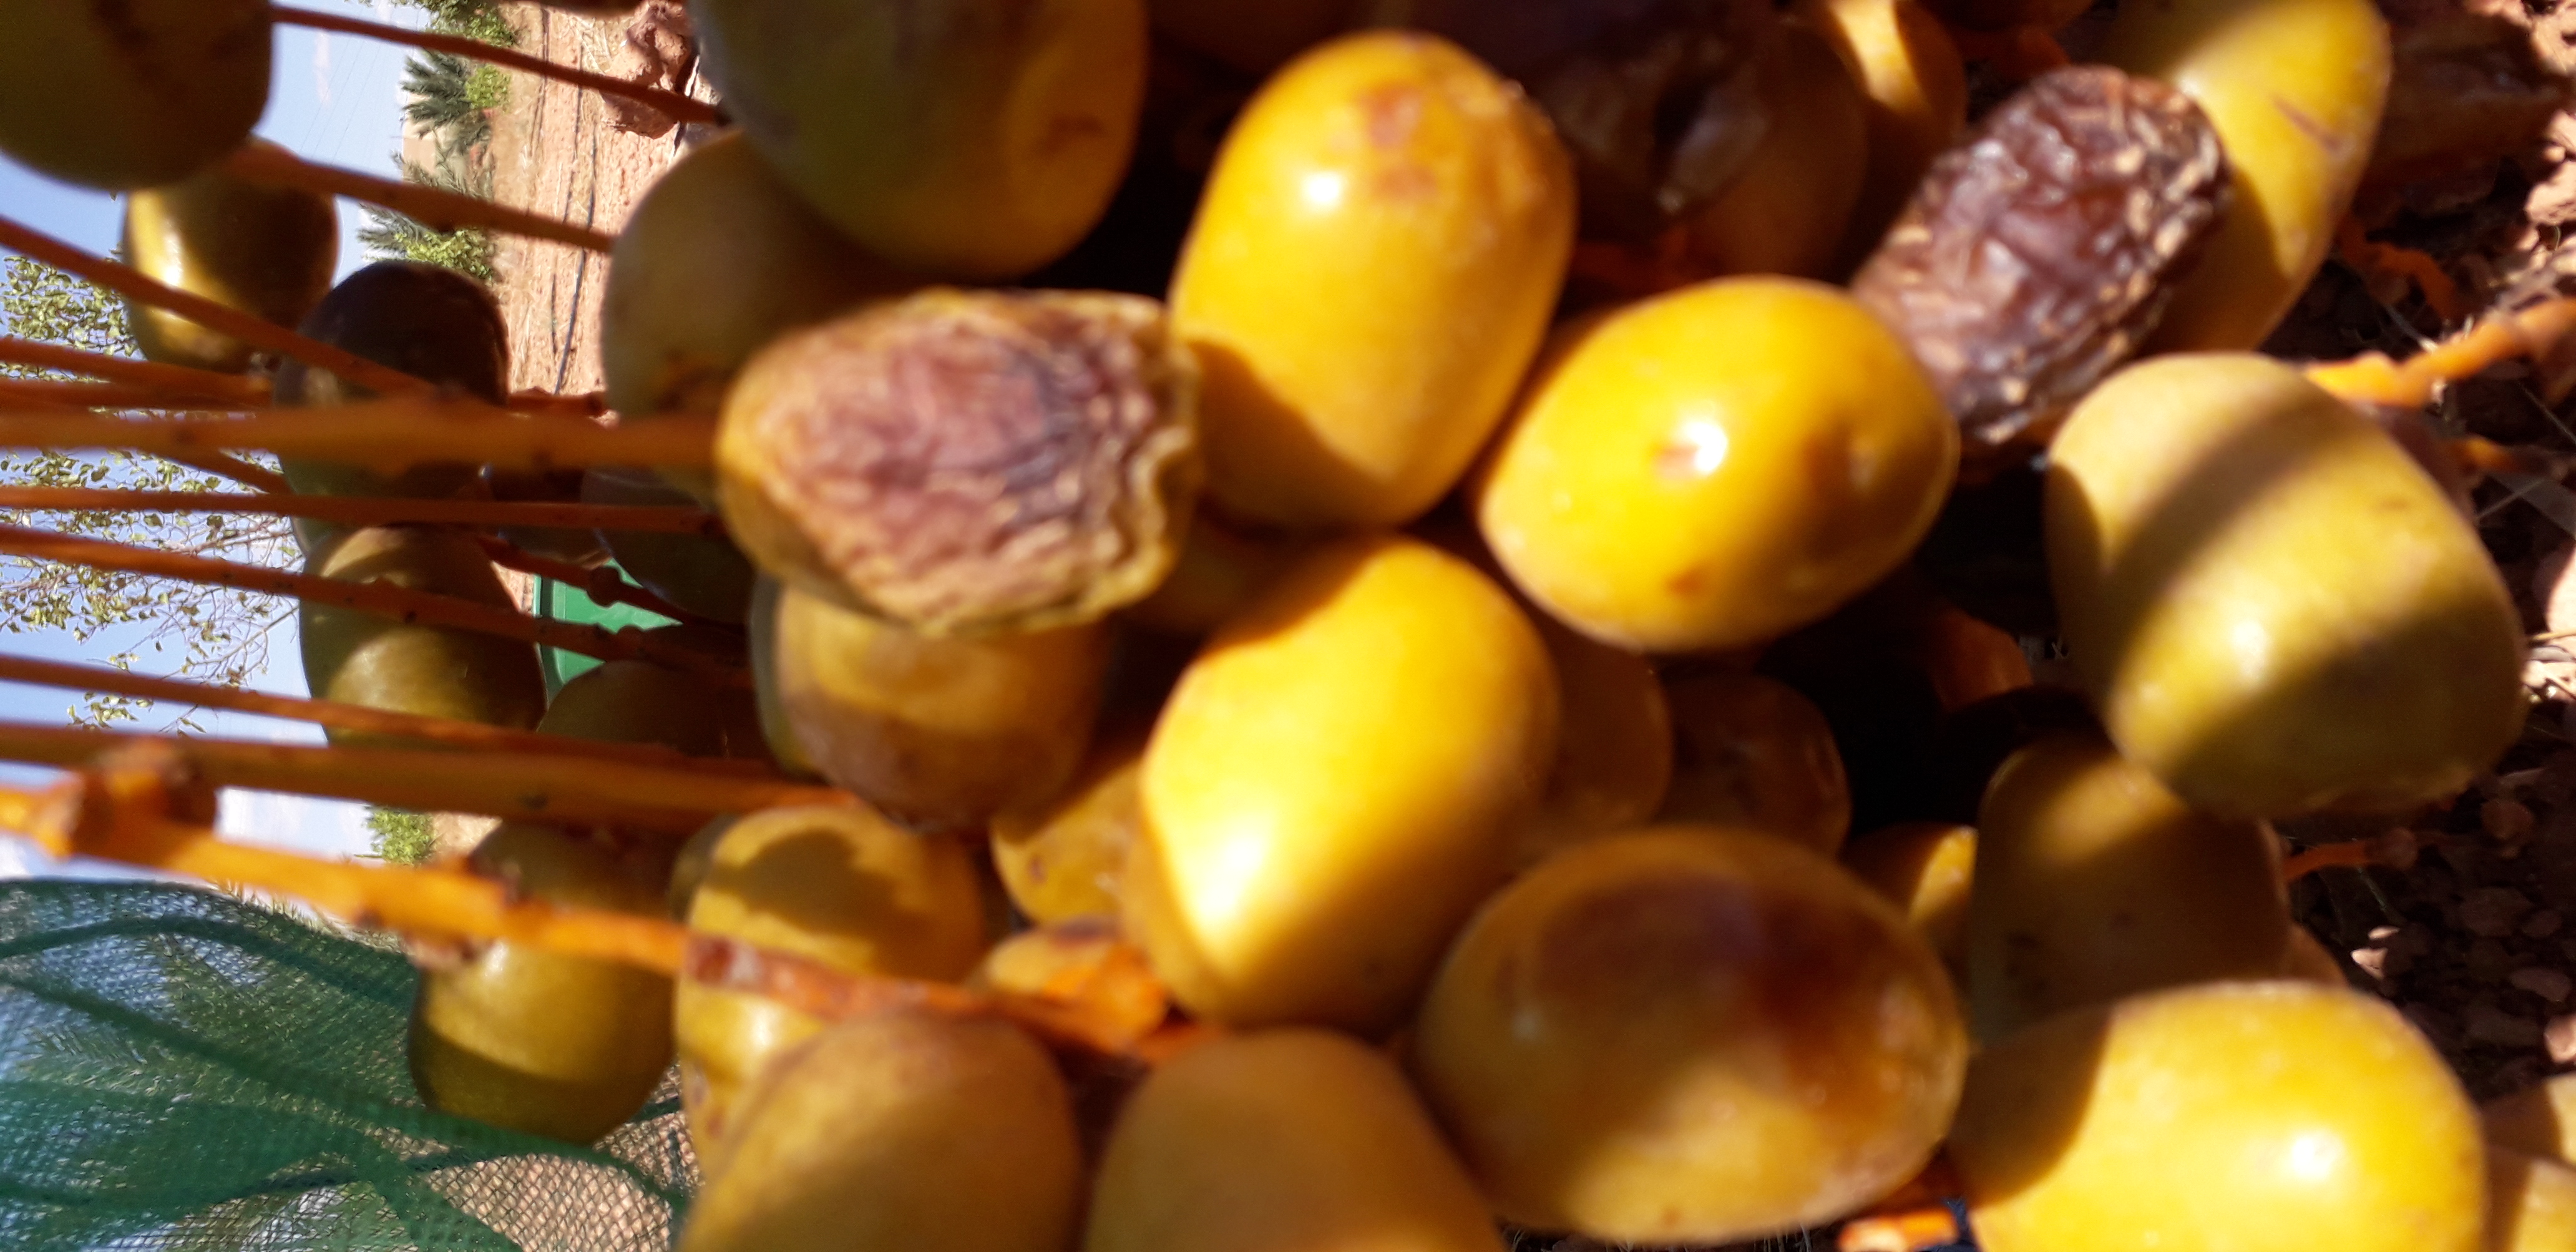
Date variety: Boufagous